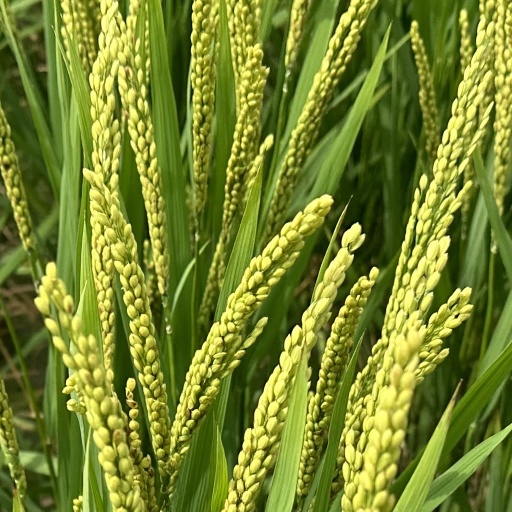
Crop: rice